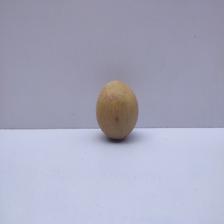
Size: Medium